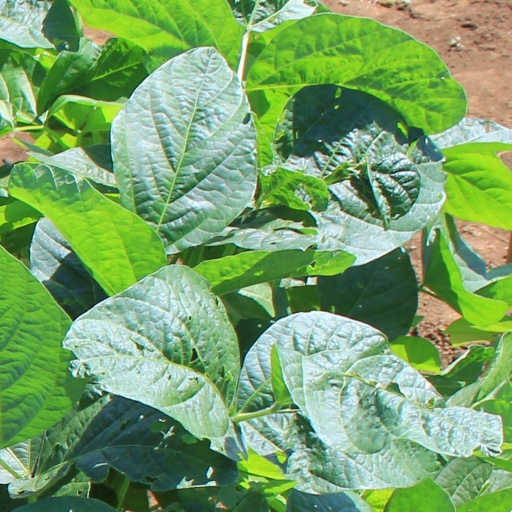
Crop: soybean